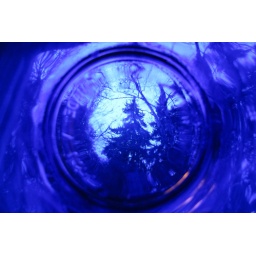
looking through my coffee cup at the trees in my back yard